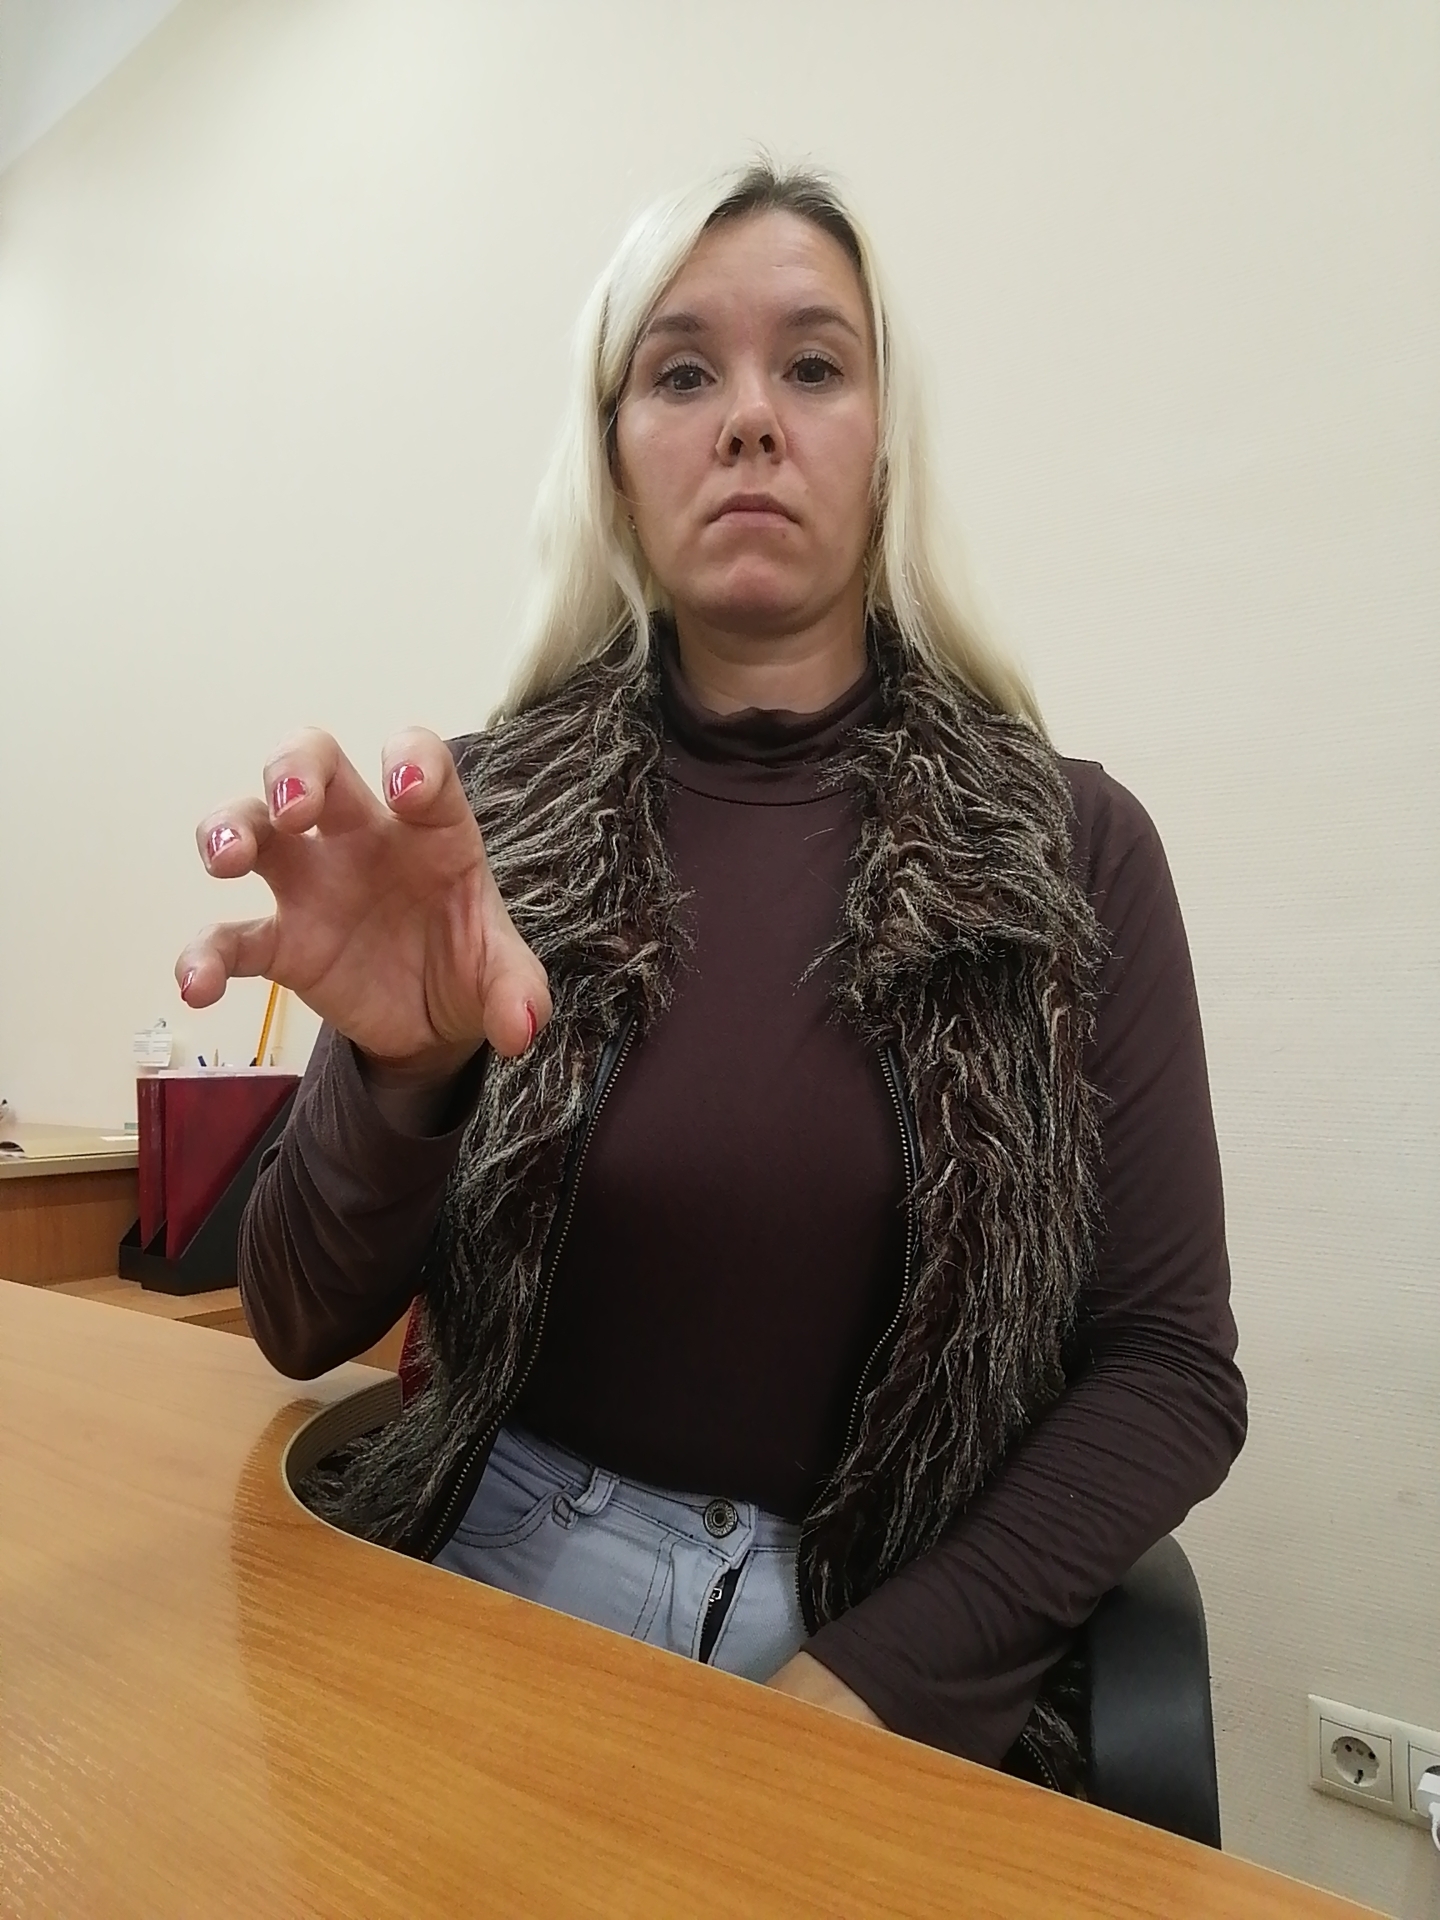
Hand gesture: grabbing